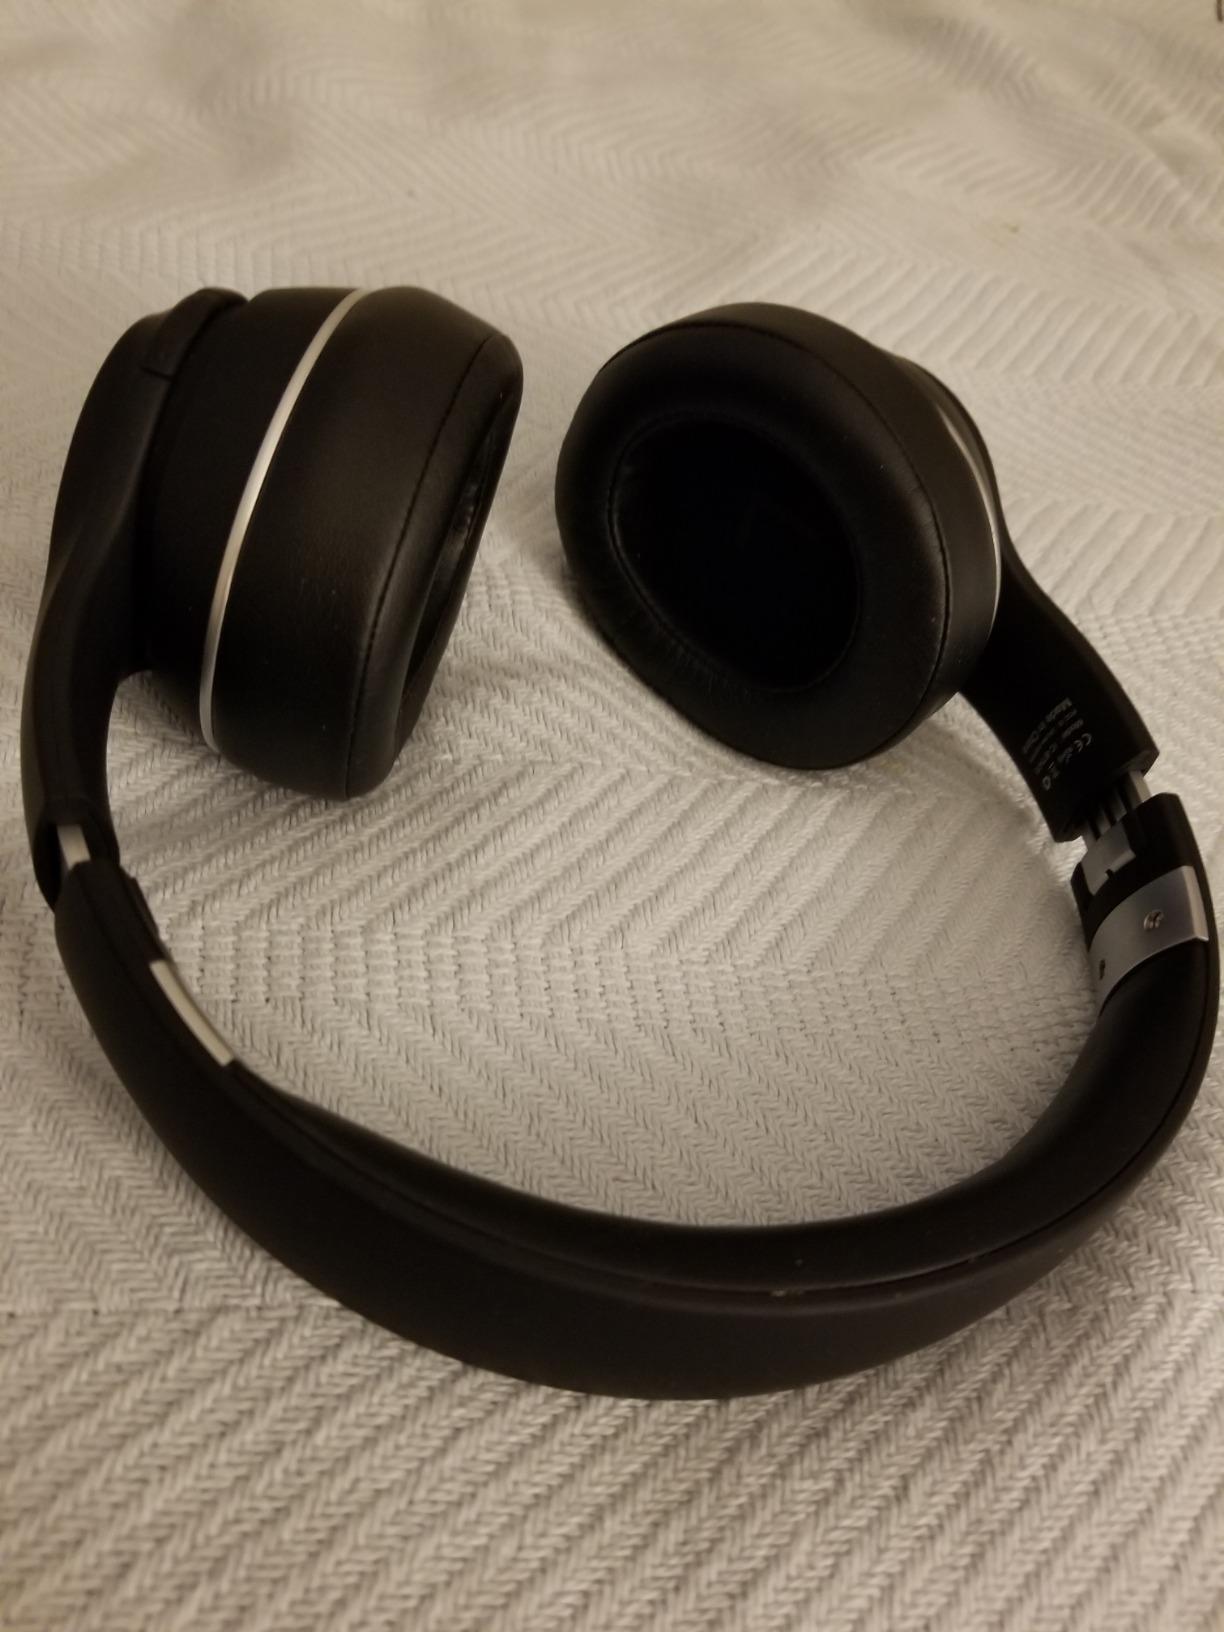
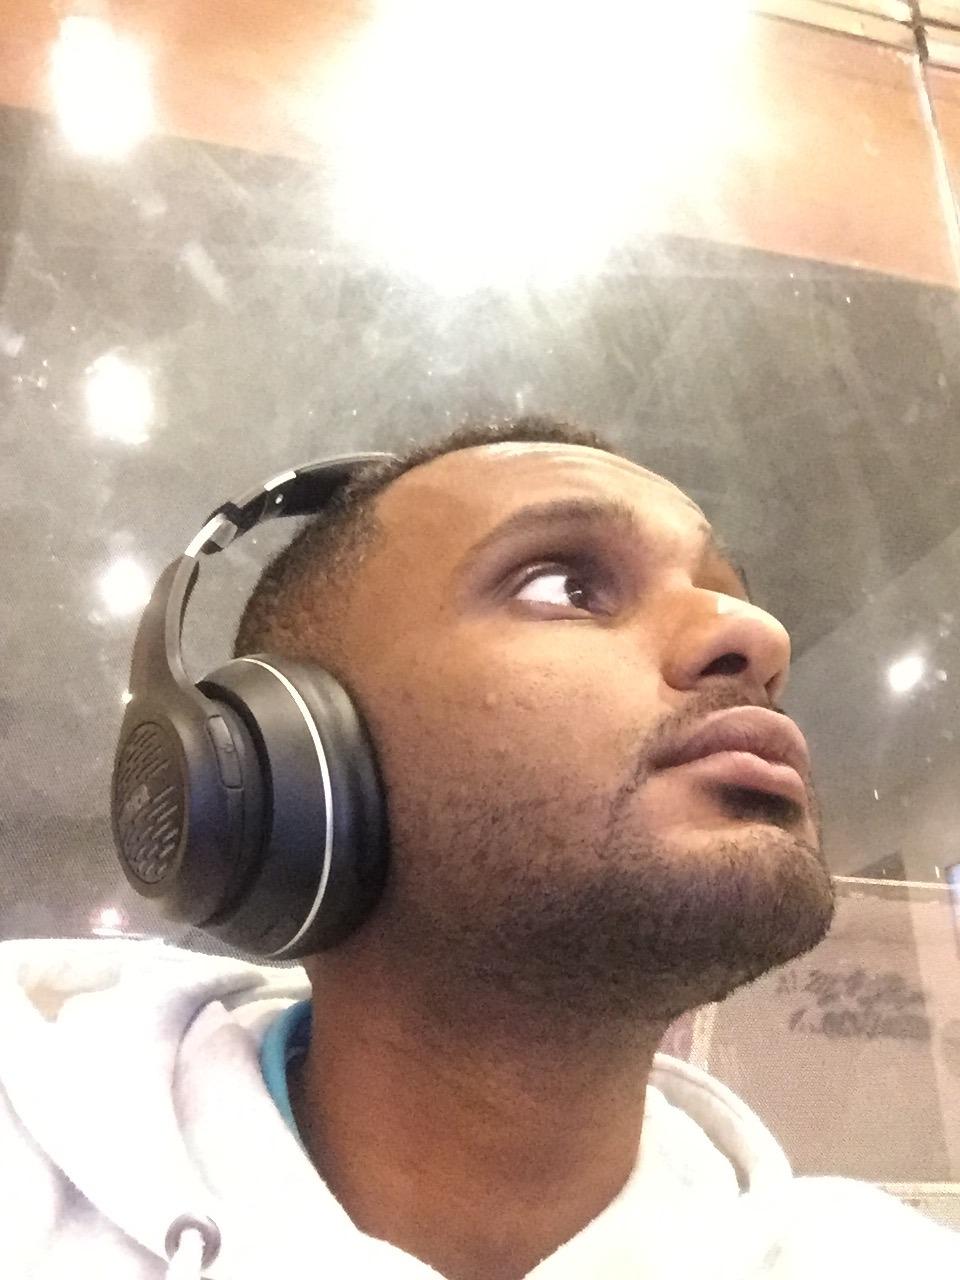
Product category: headphones
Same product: yes